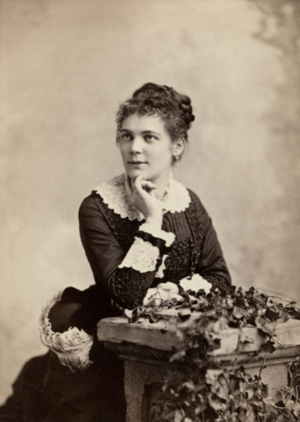
Etelka Gerster est une soprano hongroise et professeure de chant.